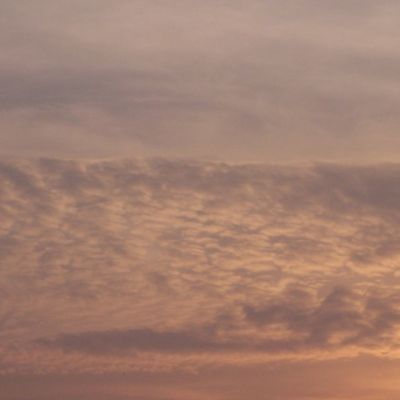
Cloud type: Altocumulus (Ac)